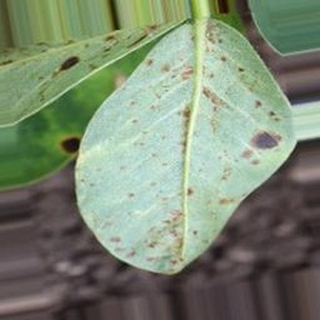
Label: groundnut_rust